Ancient borough

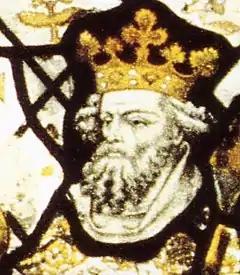
Edgar, King of England, 959 to 975

At least from the 10th century the burh had a moot or court, the relation of which to the other courts is matter of speculation. A law of Edgar, about 960, required that it should meet three times a year, these being in all likelihood assemblies at which attendance was compulsory on all tenants of the burghal district, when pleas concerning life and liberty and land were held, and men were compelled to find pledges answerable for their good conduct. At these great meetings the borough reeve presided, declaring the law and guiding the judgments given by the suitors of the court. The reeve was supported by a group of assistants, called in Devon the , in the boroughs of the Danelaw by a group of (generally twelve) "lawmen", in other towns probably by a group of aldermen, senior burgesses, with military and police authority, whose office was in some cases hereditary. These persons assisted the reeve at the great meetings of the full court, and sat with him as judges at the subordinate meetings which were held to settle the unfinished cases and minor causes. There was no compulsion on those not specially summoned to attend these extra meetings. At these subordinate jurisdictional assemblies, held in public, and acting by the same authority as the annual gathering of all the burh-wara, other business concerning borough administration was decided, at least in later days, and it is to these assemblies that the origin of the town council may in many cases be ascribed.